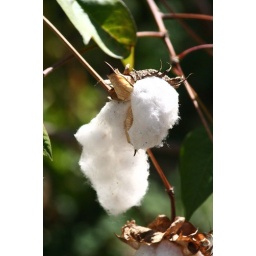
There was a huge old cotton tree in the yard of a house we went to see in the West Adams district.